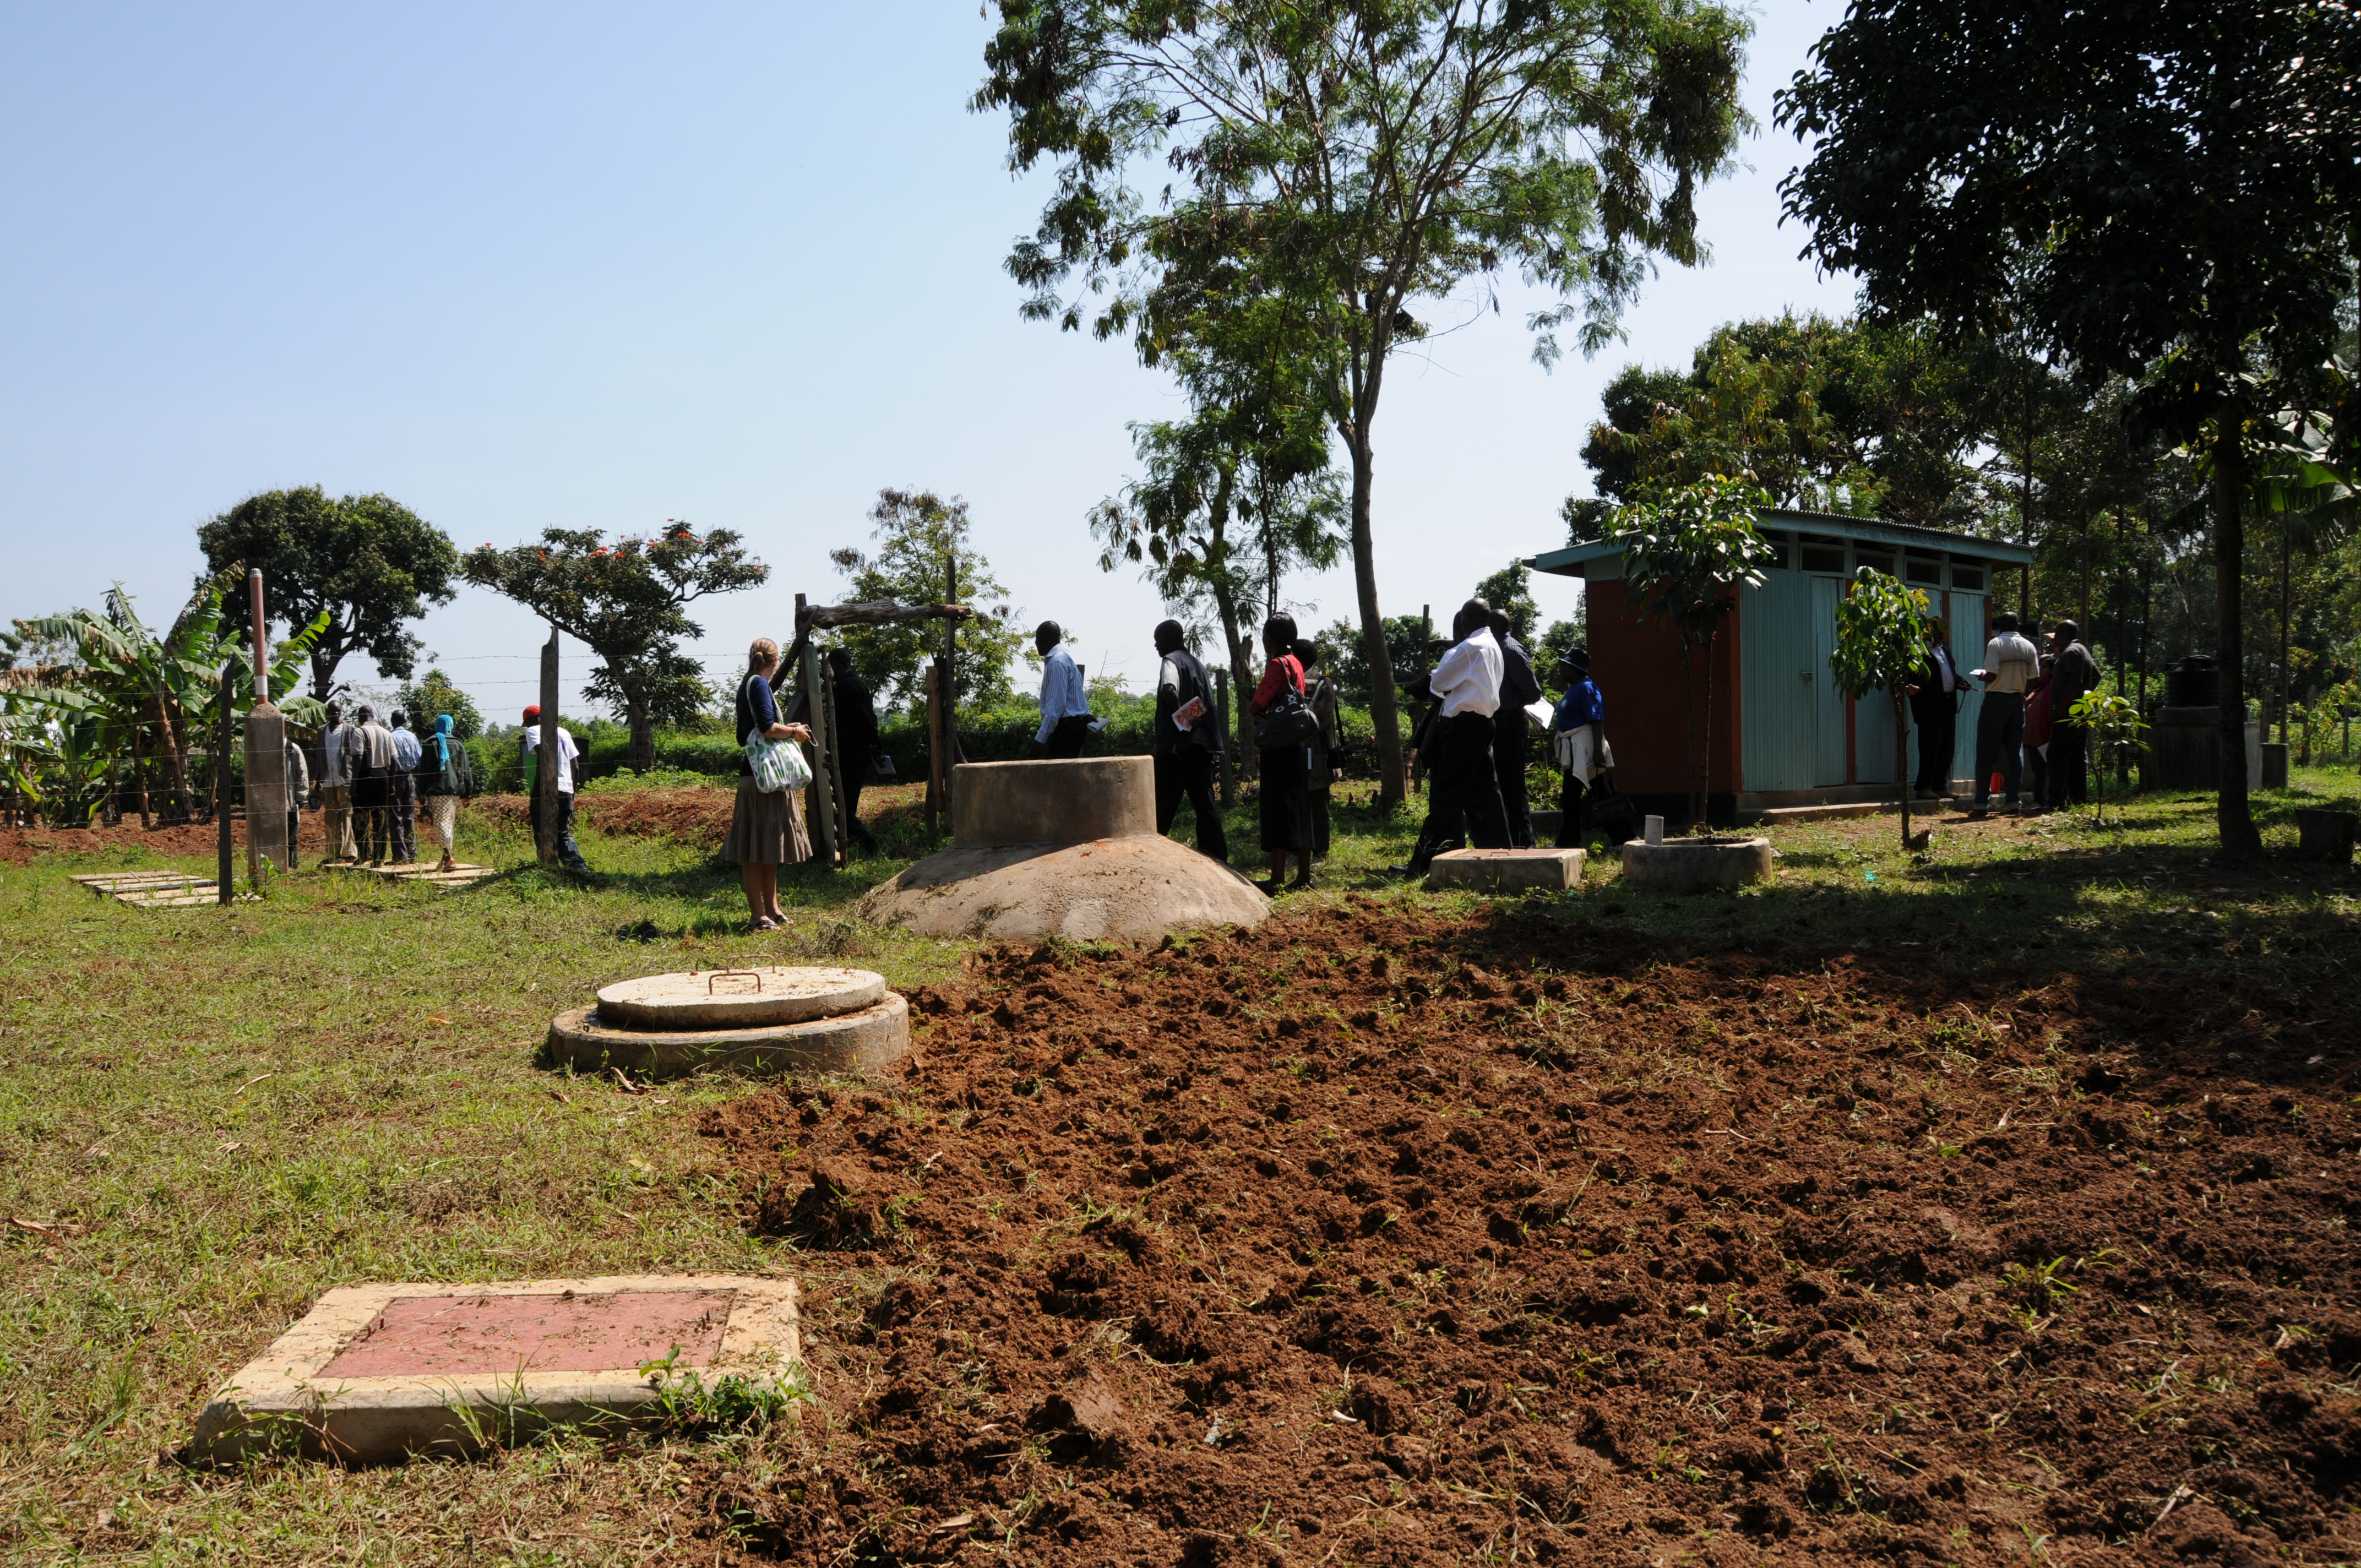
left side background: Anaerobic Baffle Reactor; centre: Biogas Settler; right hand side: toilet block
Specialty: pharma-process
Image credit: SuSanA Secretariat